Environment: real
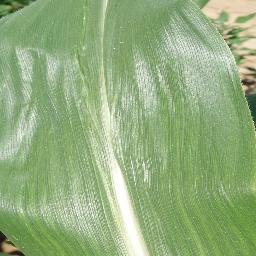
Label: healthy